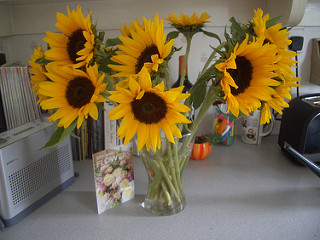
Flower: sunflower